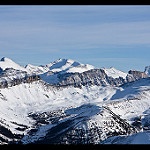
Label: mountain